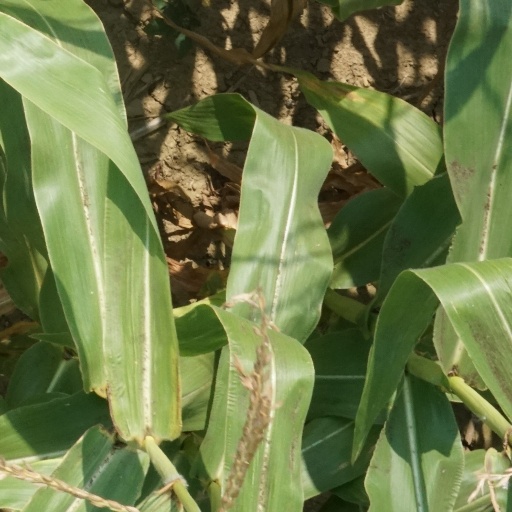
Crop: maize; corn